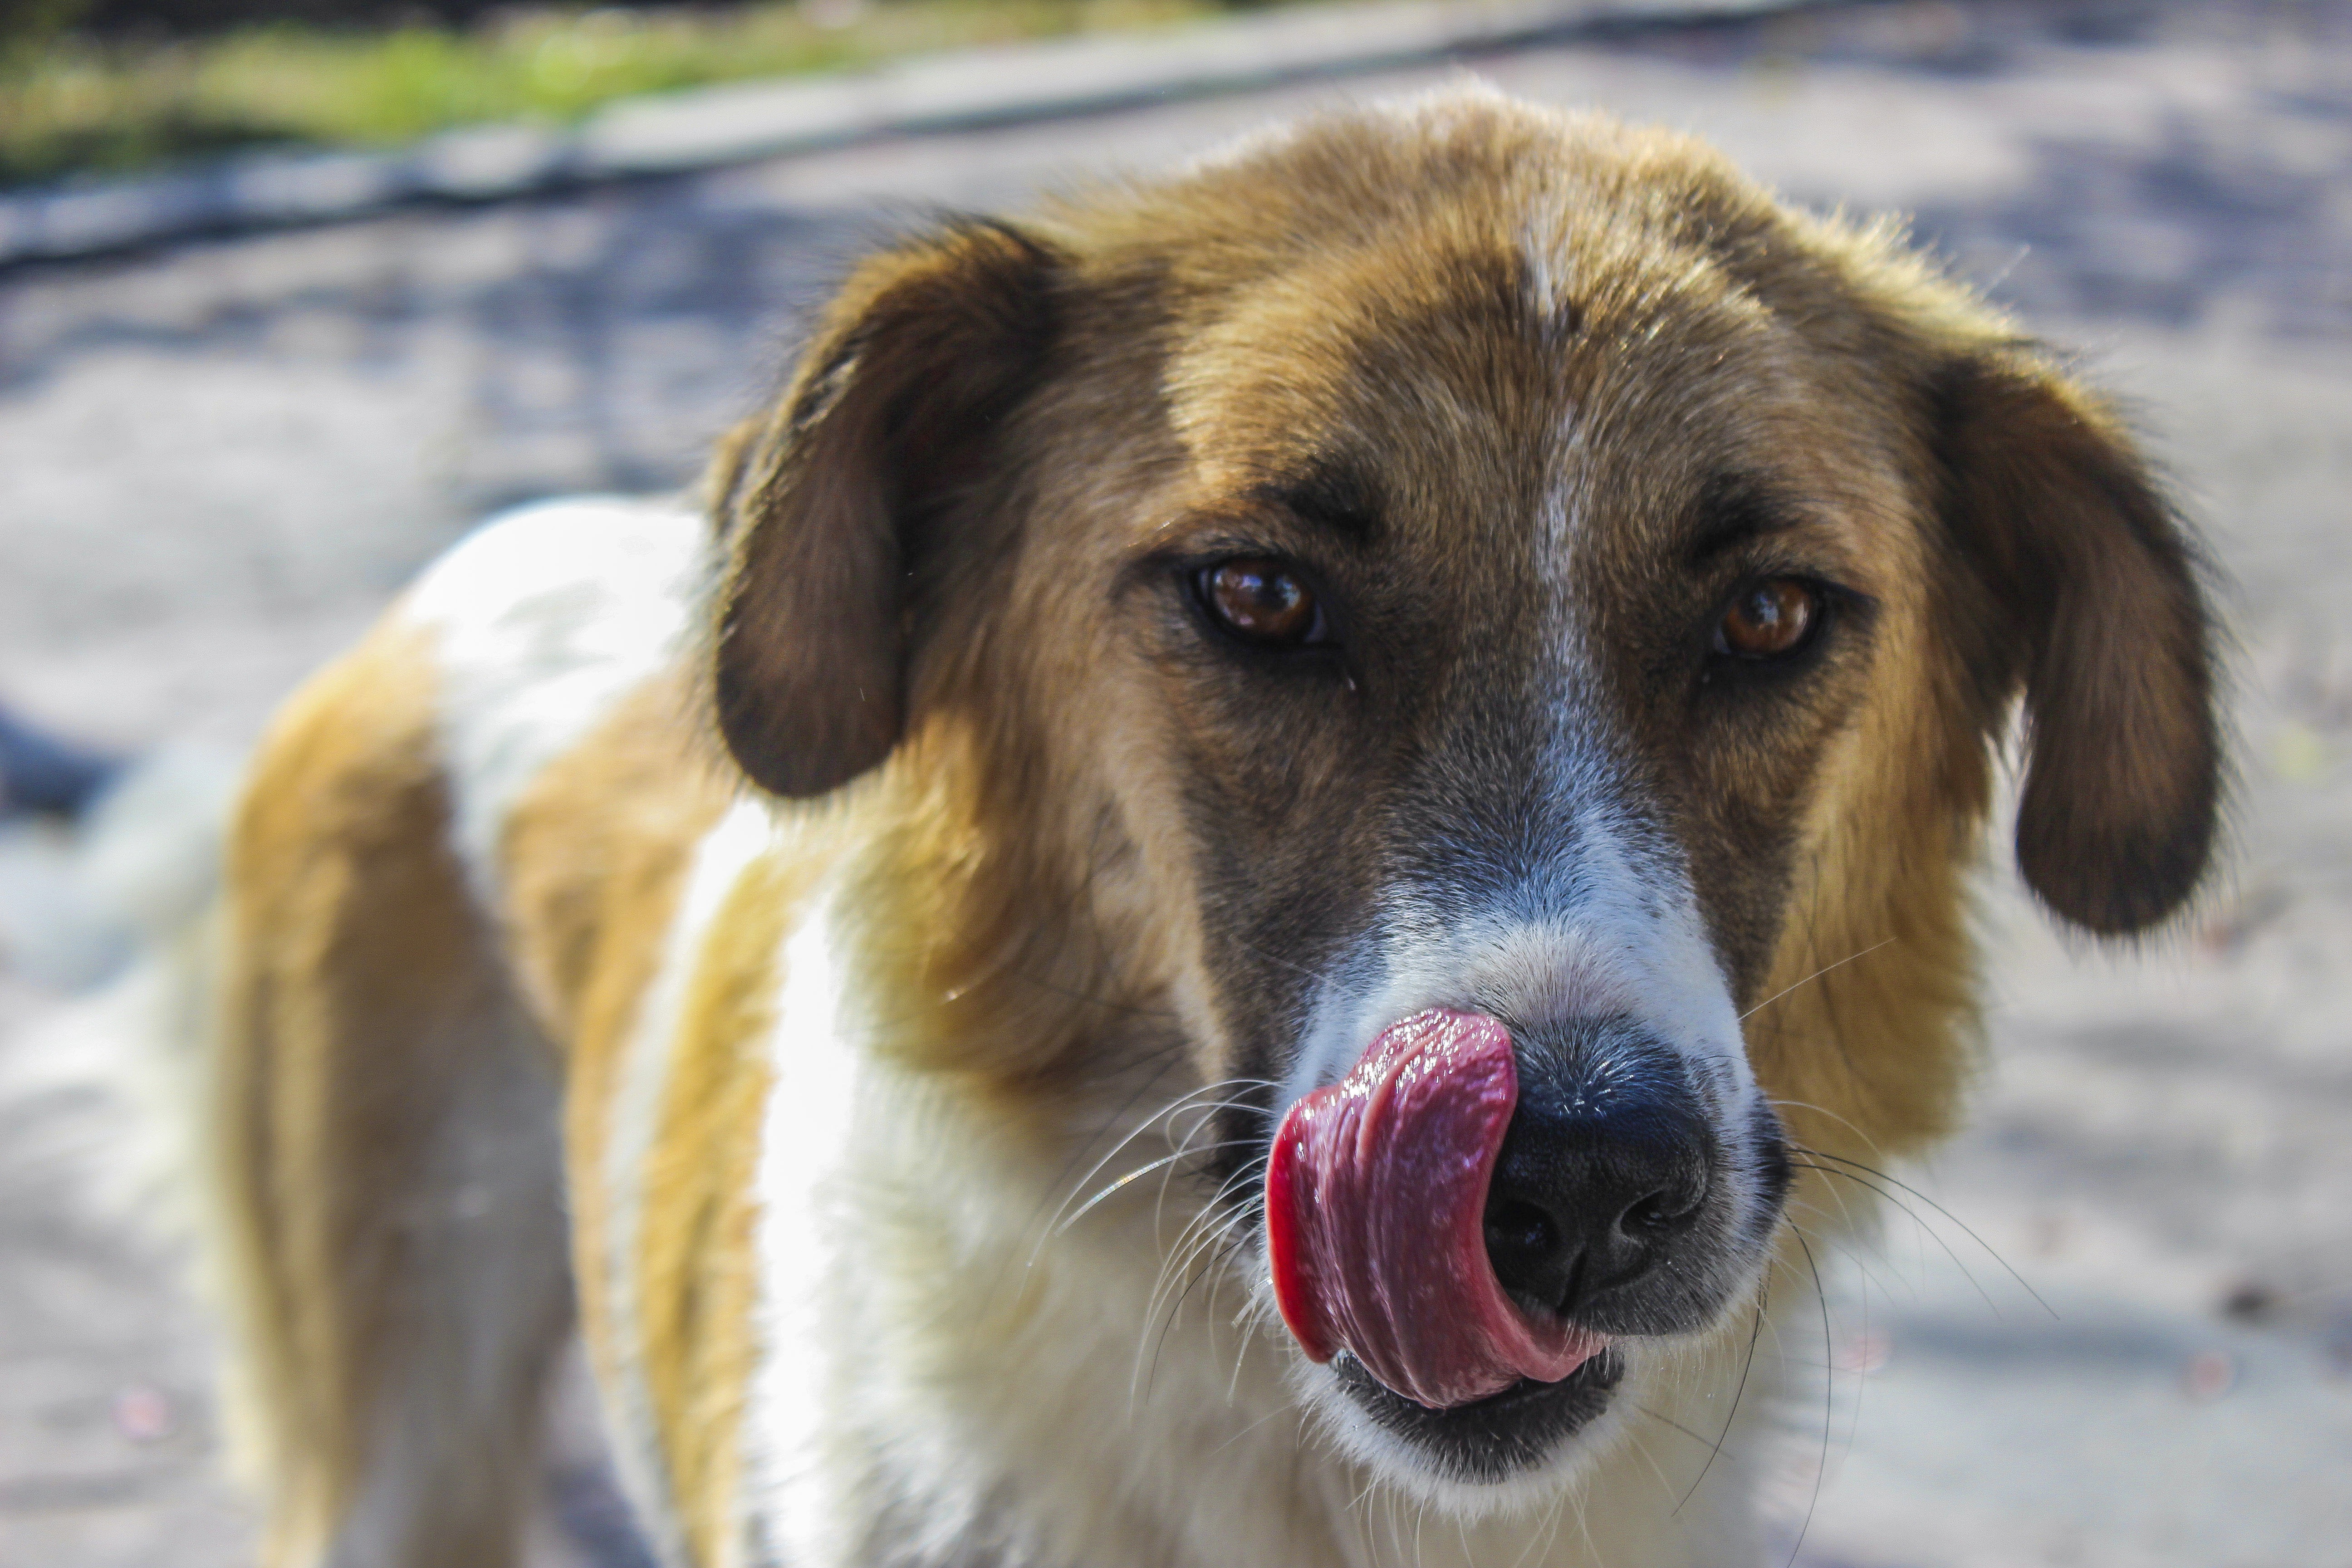
puppy, dog, animal, pet, mammal, vertebrate, tongue, dog breed, leonberger, street dog, dog like mammal, dog crossbreeds